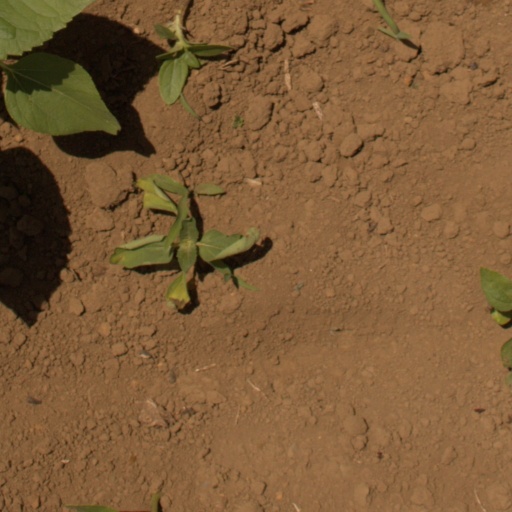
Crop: Jerusalem artichoke